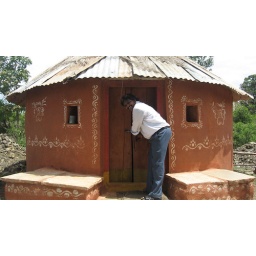
Santhosh opening door of old house in Vikarabad